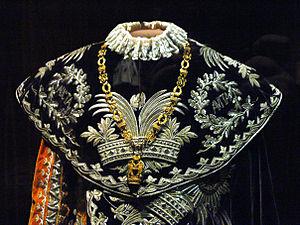
Le Trésor impérial au palais de la Hofburg à Vienne, en Autriche, abrite une précieuse collection de trésors séculaires et ecclésiastiques couvrant plus de mille ans d'histoire européenne. L’entrée du trésor se trouve au Schweizerhof, la partie la plus ancienne du palais, qui a été reconstruite au xviᵉ siècle dans le style de la Renaissance sous l’empereur germanique Ferdinand Iᵉʳ. Le Trésor est affilié au Kunsthistorisches Muséum. Il est présenté dans 21 pièces. Il a été réuni par la Maison de Habsbourg au cours des siècles. Il est notamment composé de la couronne impériale, l'orbe et le sceptre d'Autriche, et des regalia du Saint-Empire, y compris la couronne du Saint Empire.